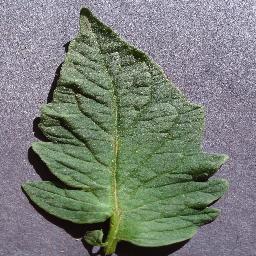
Label: Tomato___healthy